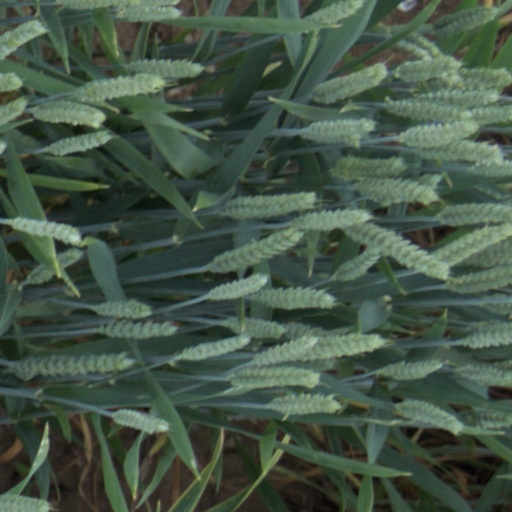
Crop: wheat